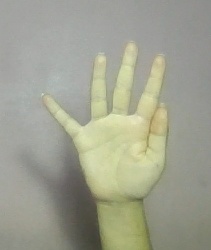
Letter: sheen